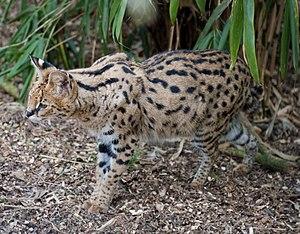
Un Serval (Leptailurus serval) au Cat Survival Trust.